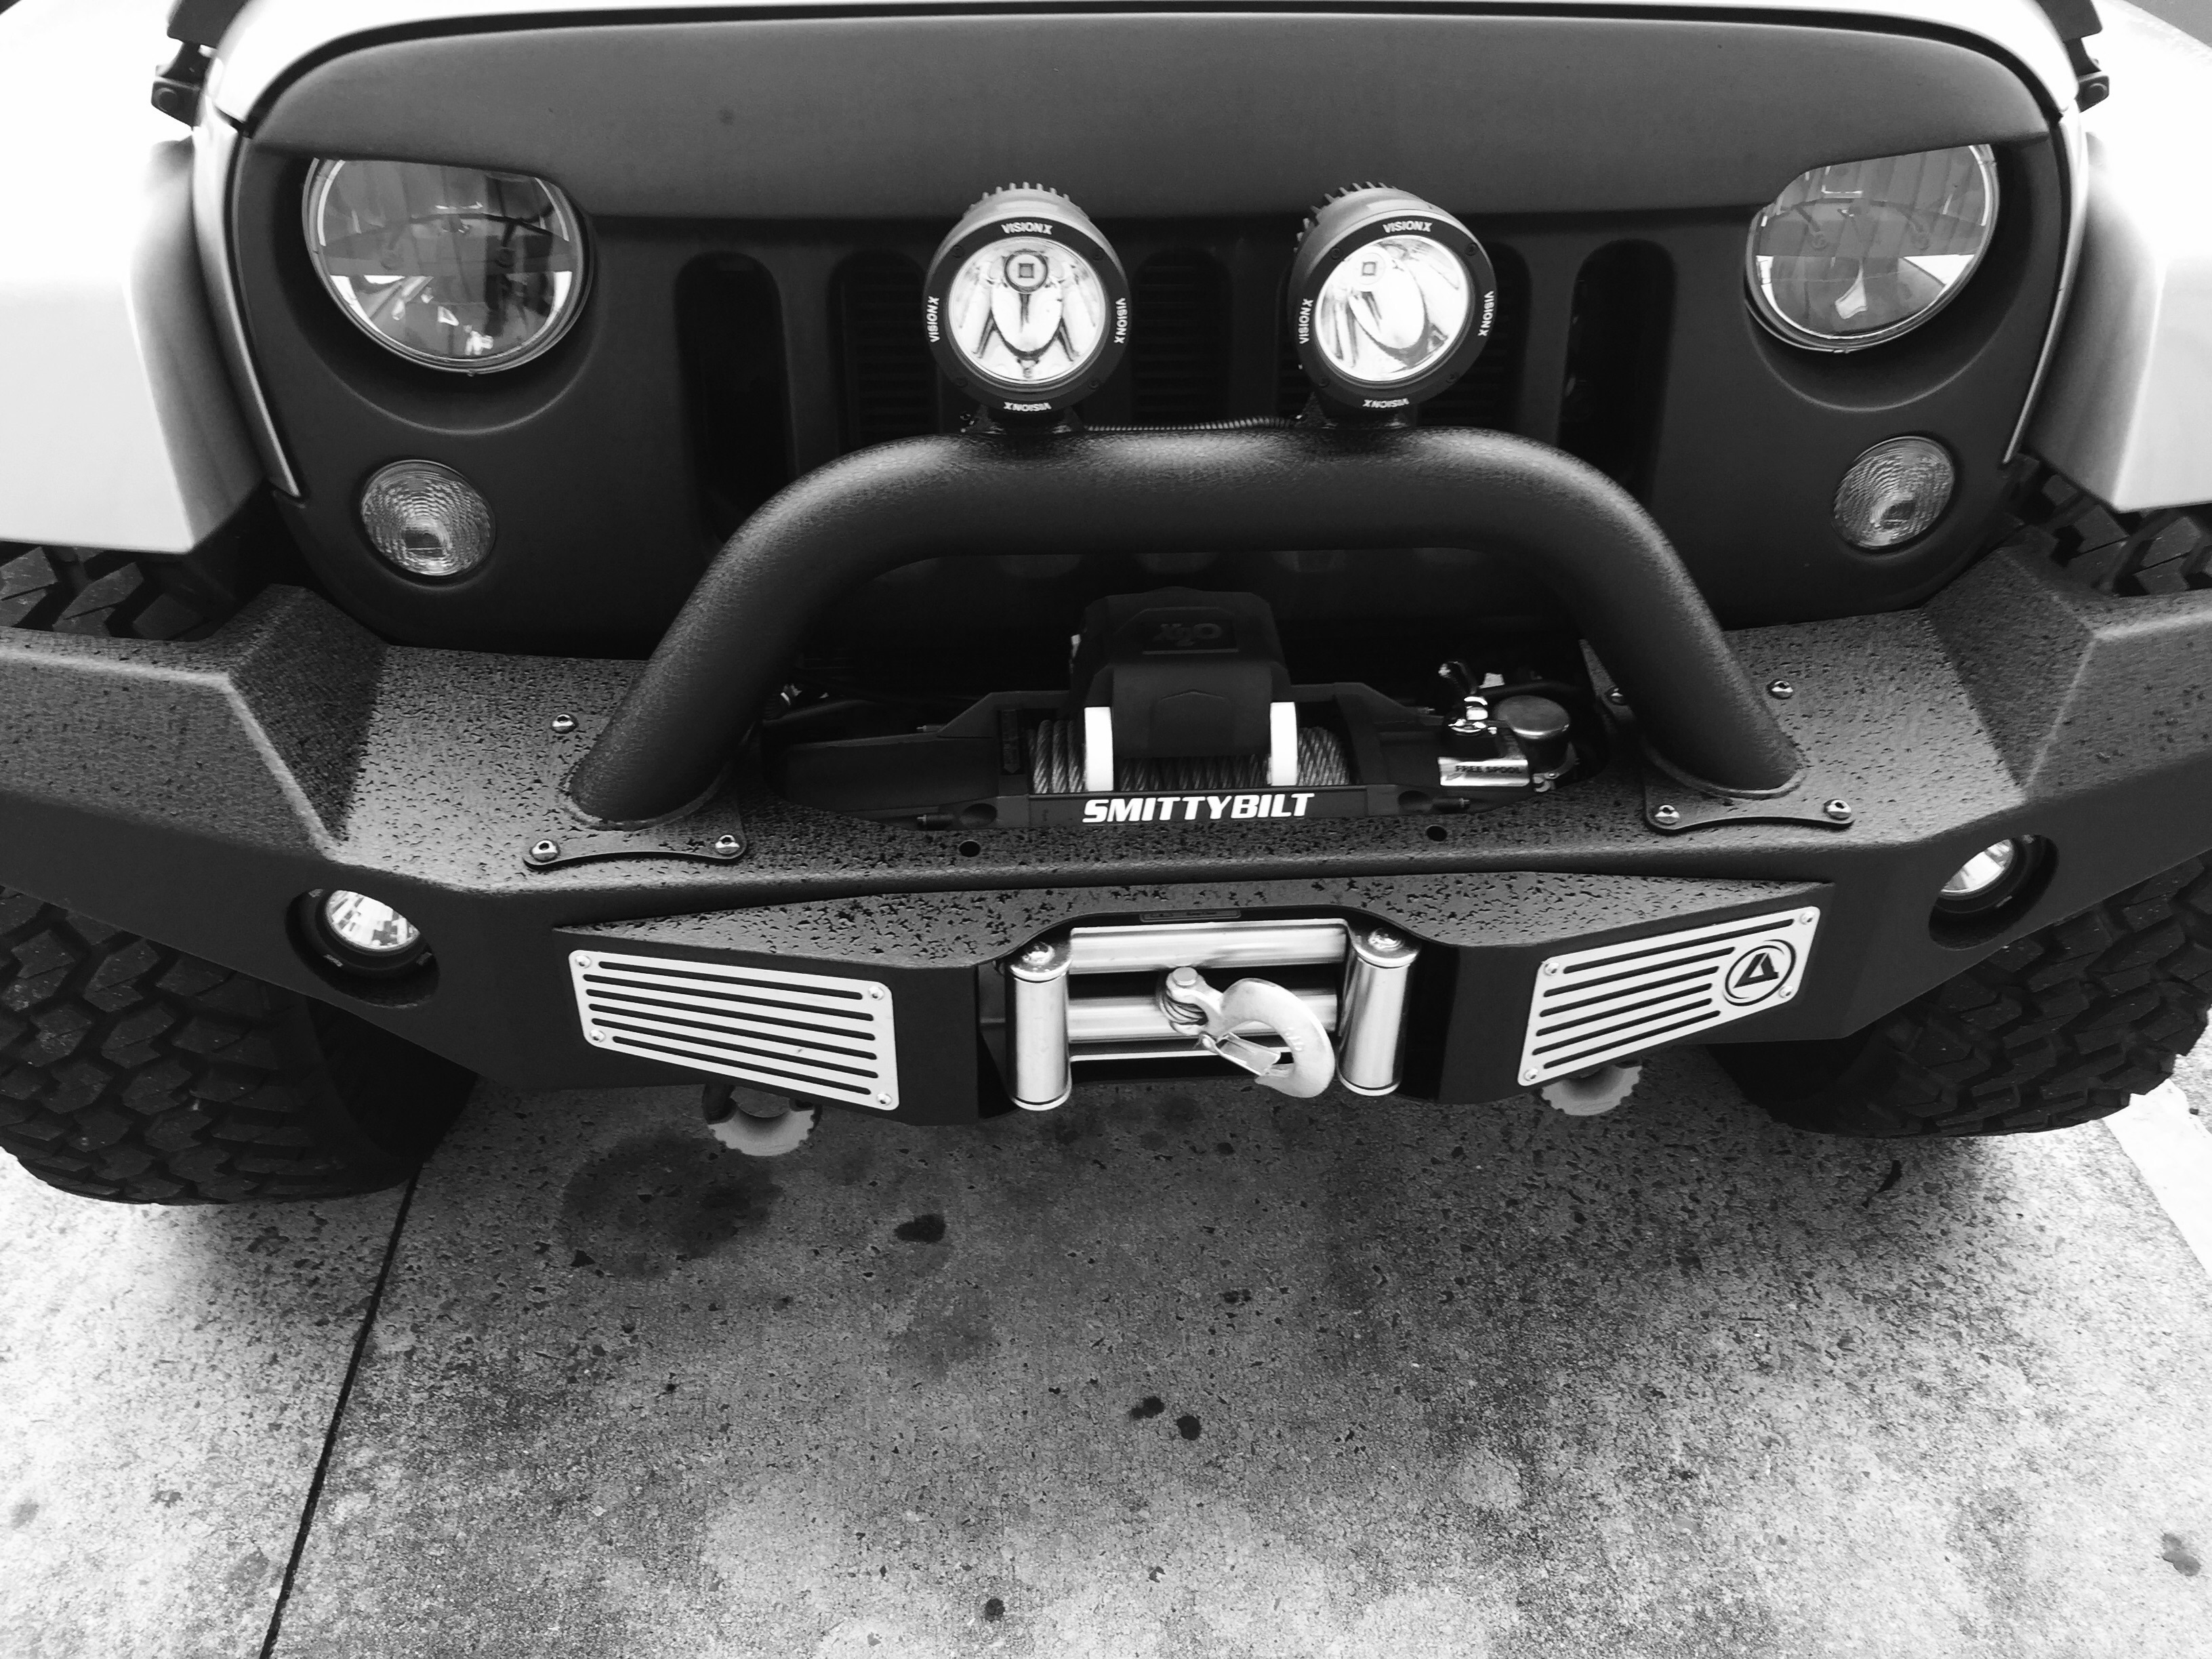
car, wheel, jeep, vehicle, tire, grille, bumper, eyes, rim, angry, city car, off road vehicle, auto part, sport utility vehicle, smittybilt, automobile make, automotive exterior, automotive tire, vehicle registration plate, compact sport utility vehicle, jeep wrangler